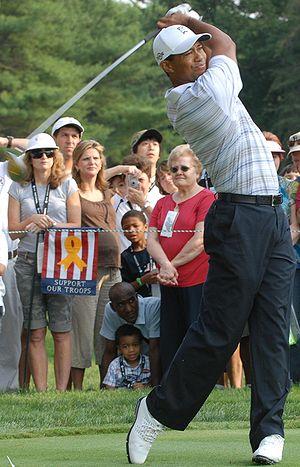
Le 30 décembre en sport.
Le Golf aux États-Unis remonte à 1888 avec le tout premier club de golf américain conçu par le pionnier du golf John Reid.
Le golf est un sport de précision se jouant en plein air, qui consiste à envoyer une balle dans un trou à l'aide de clubs. Le but du jeu consiste à effectuer, sur un parcours défini, le moins de coups possible. Précision, endurance, technicité, concentration sont des qualités primordiales pour cette activité.
Tiger Woods, né le 30 décembre 1975 en Californie, est un golfeur américain en activité. Golfeur amateur prometteur, il commence sa carrière professionnelle à la fin de l'été 1996. Joueur de l'année lors de onze saisons différentes, vainqueur de 14 tournois majeurs, il est dominant une large partie de sa carrière. Sa carrière est faite de grandes victoires et de blessures au genou et au dos qui l'éloignent du circuit et des premières places des tournois.